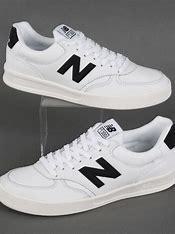
Brand: New
Model: Balance New Balance 300 Series